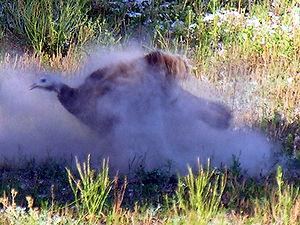
Un bain de poussière ou de sable est un acte pratiqué par certains animaux, durant lequel ils se roulent et se frottent dans de la poussière, du sable ou de la terre sèche. Ceci peut servir à nettoyer leur peau, fourrure ou plumage, à se débarrasser de parasites, à éliminer l'excédent de sébum ou encore à se sécher.
Les oiseaux, encore appelés dinosaures aviens, sont une classe d'animaux vertébrés caractérisée par la bipédie, la disposition des ailes et un bec sans dents.